Solar energy

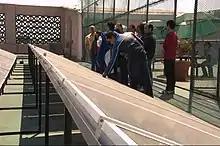
Participants in a workshop on sustainable development inspect solar panels at Monterrey Institute of Technology and Higher Education, Mexico City on top of a building on campus.

Thermal mass systems can store solar energy in the form of heat at domestically useful temperatures for daily or interseasonal durations. Thermal storage systems generally use readily available materials with high specific heat capacities such as water, earth and stone. Well-designed systems can lower peak demand, shift time-of-use to off-peak hours and reduce overall heating and cooling requirements.